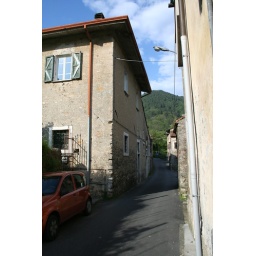
The road in front of our house. The locals do at least 100km/h coming home after midnight.